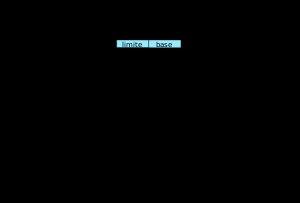
En informatique, le mécanisme de mémoire virtuelle a été mis au point dans les années 1960. Il repose sur l'utilisation de traduction à la volée des adresses vues du logiciel, en adresses physiques de mémoire vive.
En informatique, la segmentation est une technique de découpage de la mémoire. Elle est gérée par l'unité de segmentation de l'unité de gestion mémoire, utilisée sur les systèmes d'exploitation modernes, qui divise la mémoire physique ou la mémoire virtuelle en segments caractérisés par leur adresse de début et leur taille.